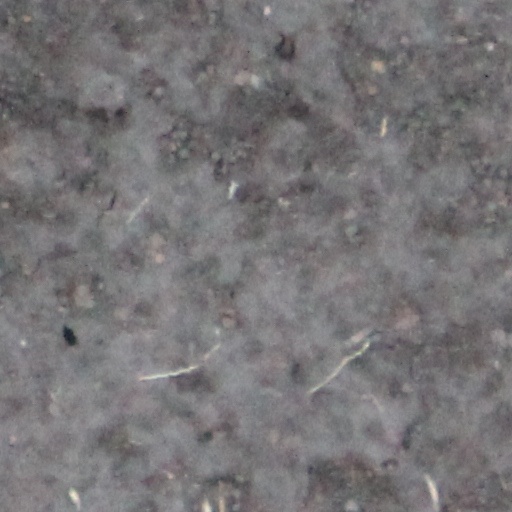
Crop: wheat